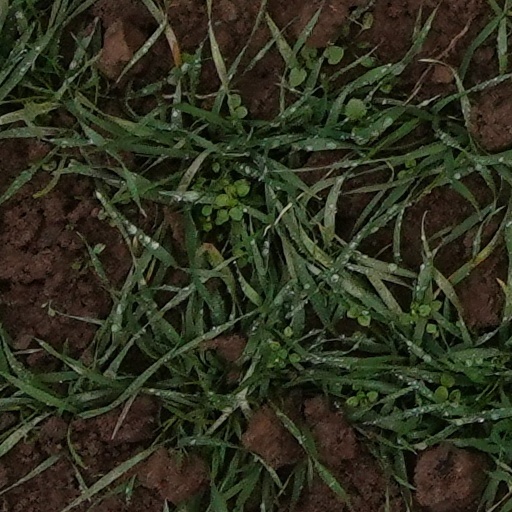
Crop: wheat